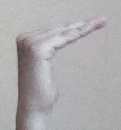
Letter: haa